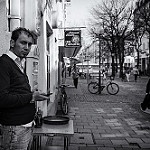
Scene: Outdoor